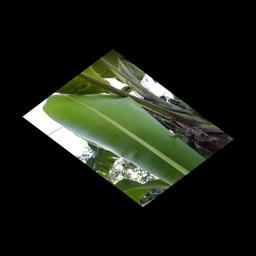
Label: JAHAJI LEAF